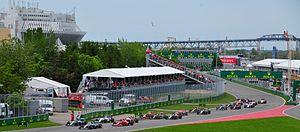
Le départ du Grand Prix du Canada 2015